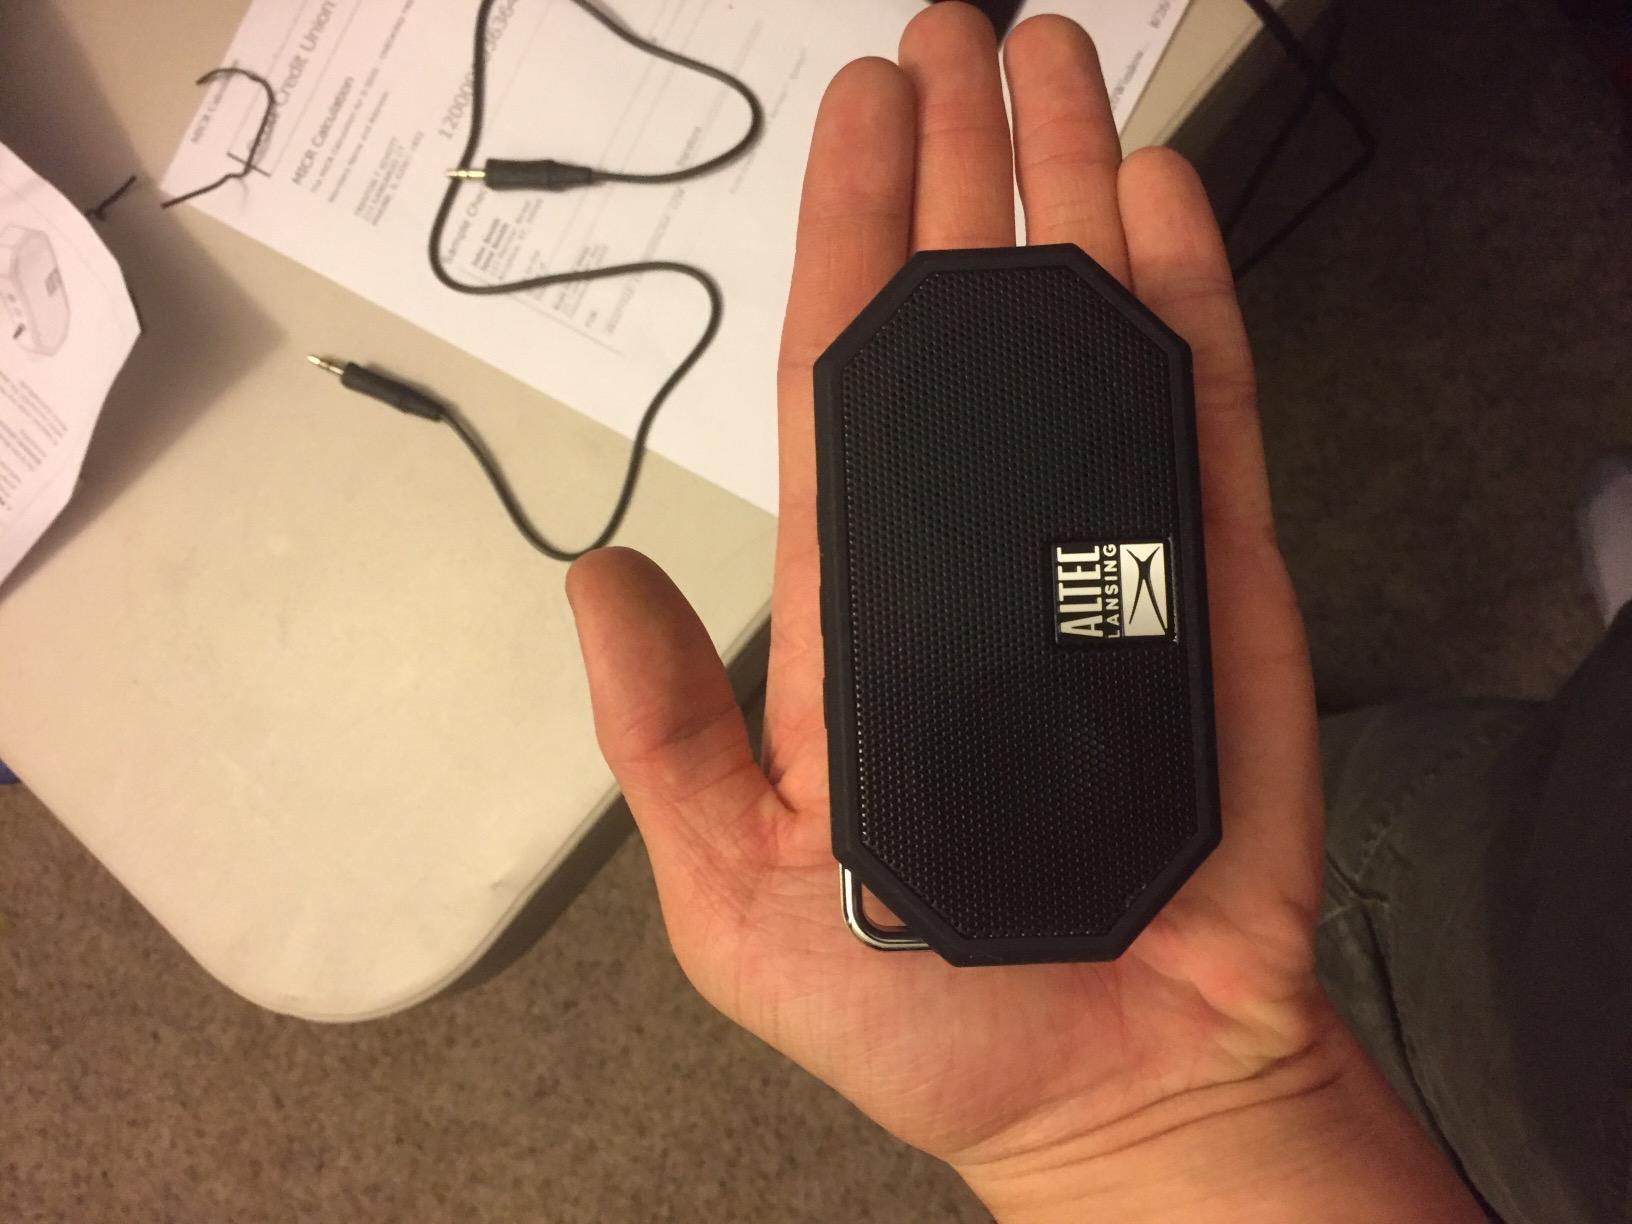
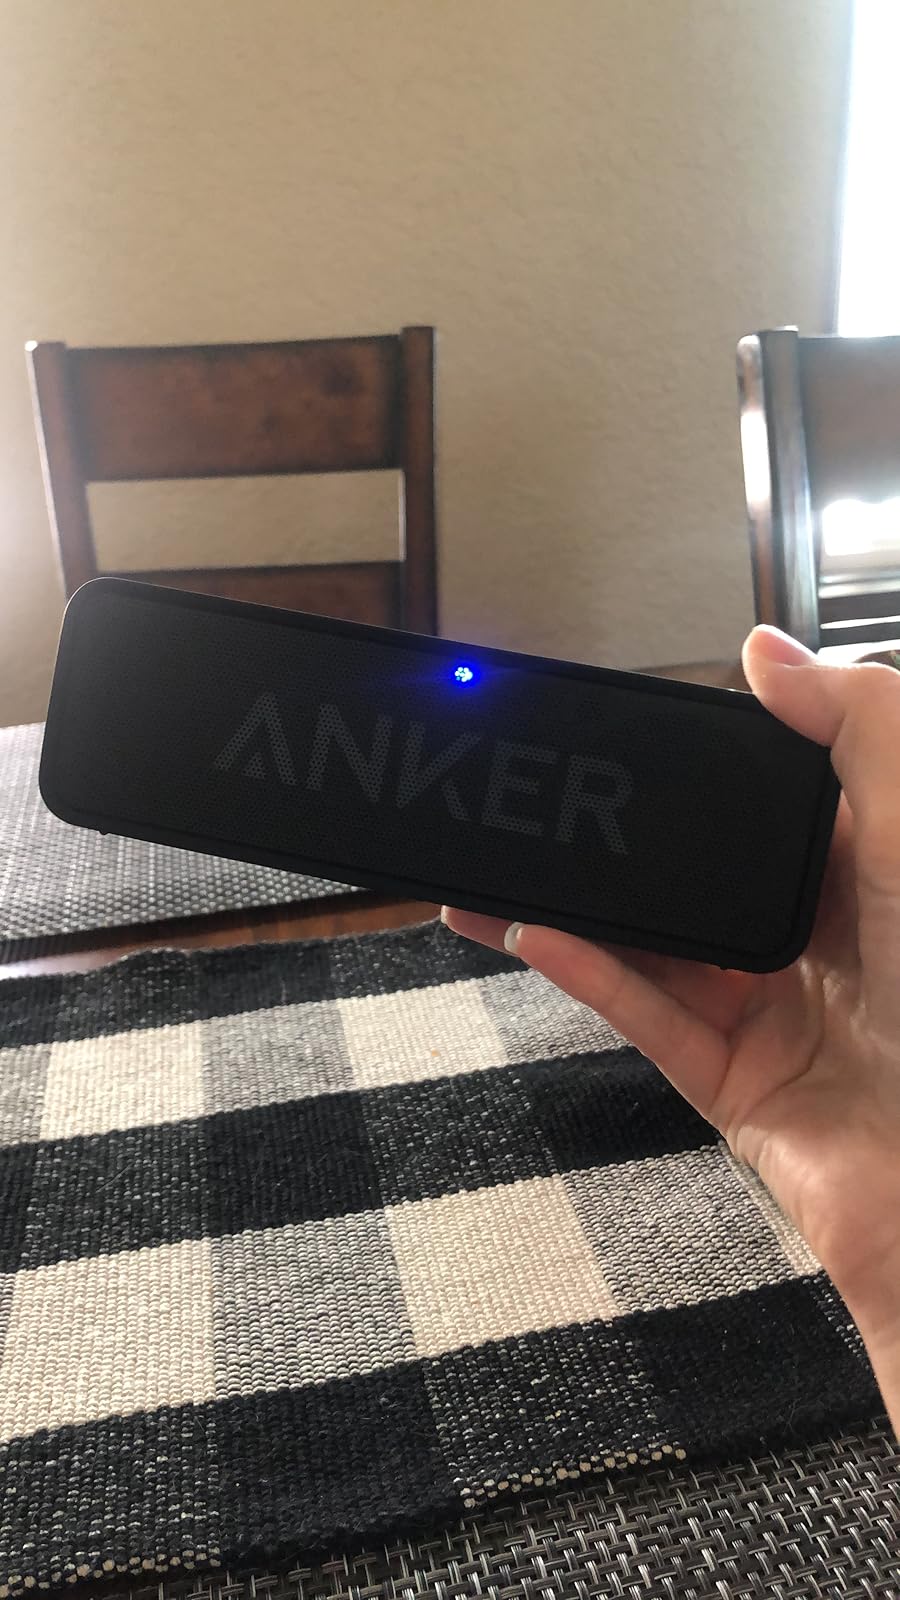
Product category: speaker
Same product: no